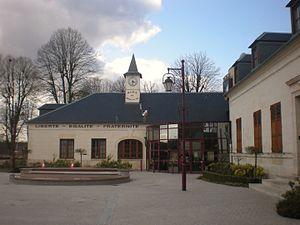
Mairie de Breuil-le-Sec
Breuil-le-Sec est une commune française située dans le département de l'Oise, en région Hauts-de-France.